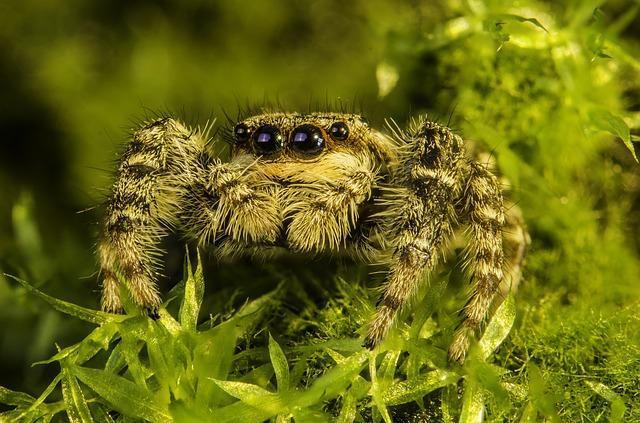
spider